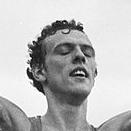
Age: 24